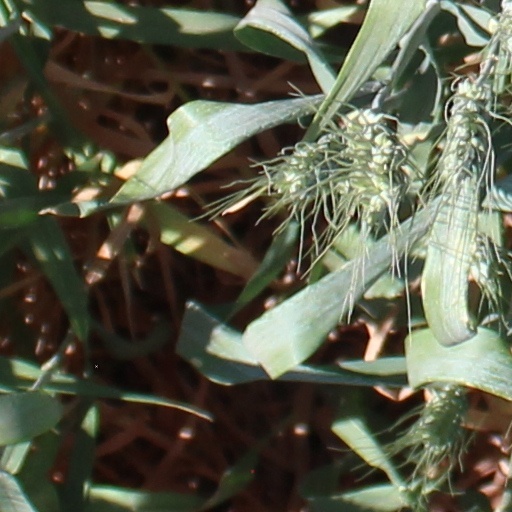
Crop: wheat